Cuban macaw

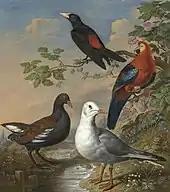
Painting by Philip Reinagle showing a Cuban macaw among other birds

The Cuban macaw was smaller than the related extant species, and one of the smallest "Ara" species, which suggests smaller size may have been the ancestral state of the group, though it may also have become smaller after becoming established in the Antilles. Johansson and colleagues estimated that the Cuban macaw had diverged from its mainland relatives around 4 million years ago, during the early Pliocene. Since this is after the land bridge that is thought to have connected the Greater Antilles with South America ceased to exist, the ancestors of the Cuban macaw must have dispersed to the Antilles over open water. Therefore, the Cuban macaw was not a recent offshoot of the scarlet macaw, having a long independent history on Cuba. Johansson and colleagues therefore noted that though many of the extinct species of Caribbean macaws that had been described in the past are probably dubious, there would have been ample time for a radiation of macaws there, based on how long the Cuban species had been separated from the mainland species. A 2020 genetic study of the scarlet macaw by the American ecologist Kari L. Schmidt and colleagues resulted in a similar cladogram to that of Johansson and colleagues .